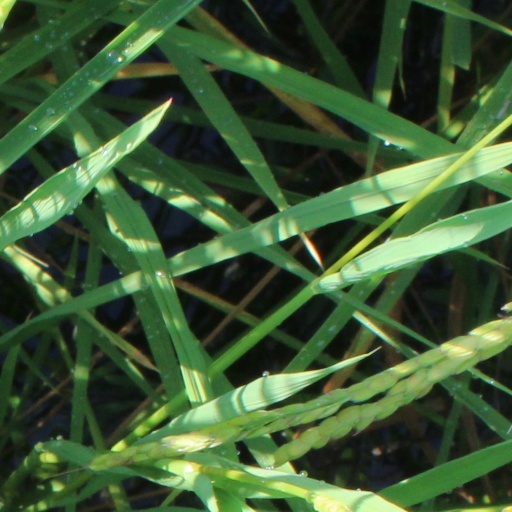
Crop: rice